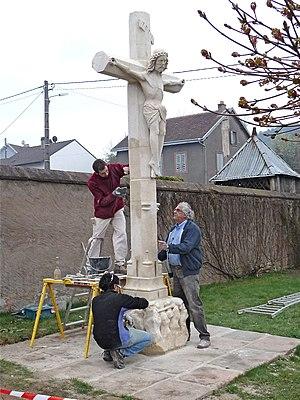
Inventaire des croix monumentales, oratoires et chapelles situées sur le territoire de la commune de Raon-l'Étape.